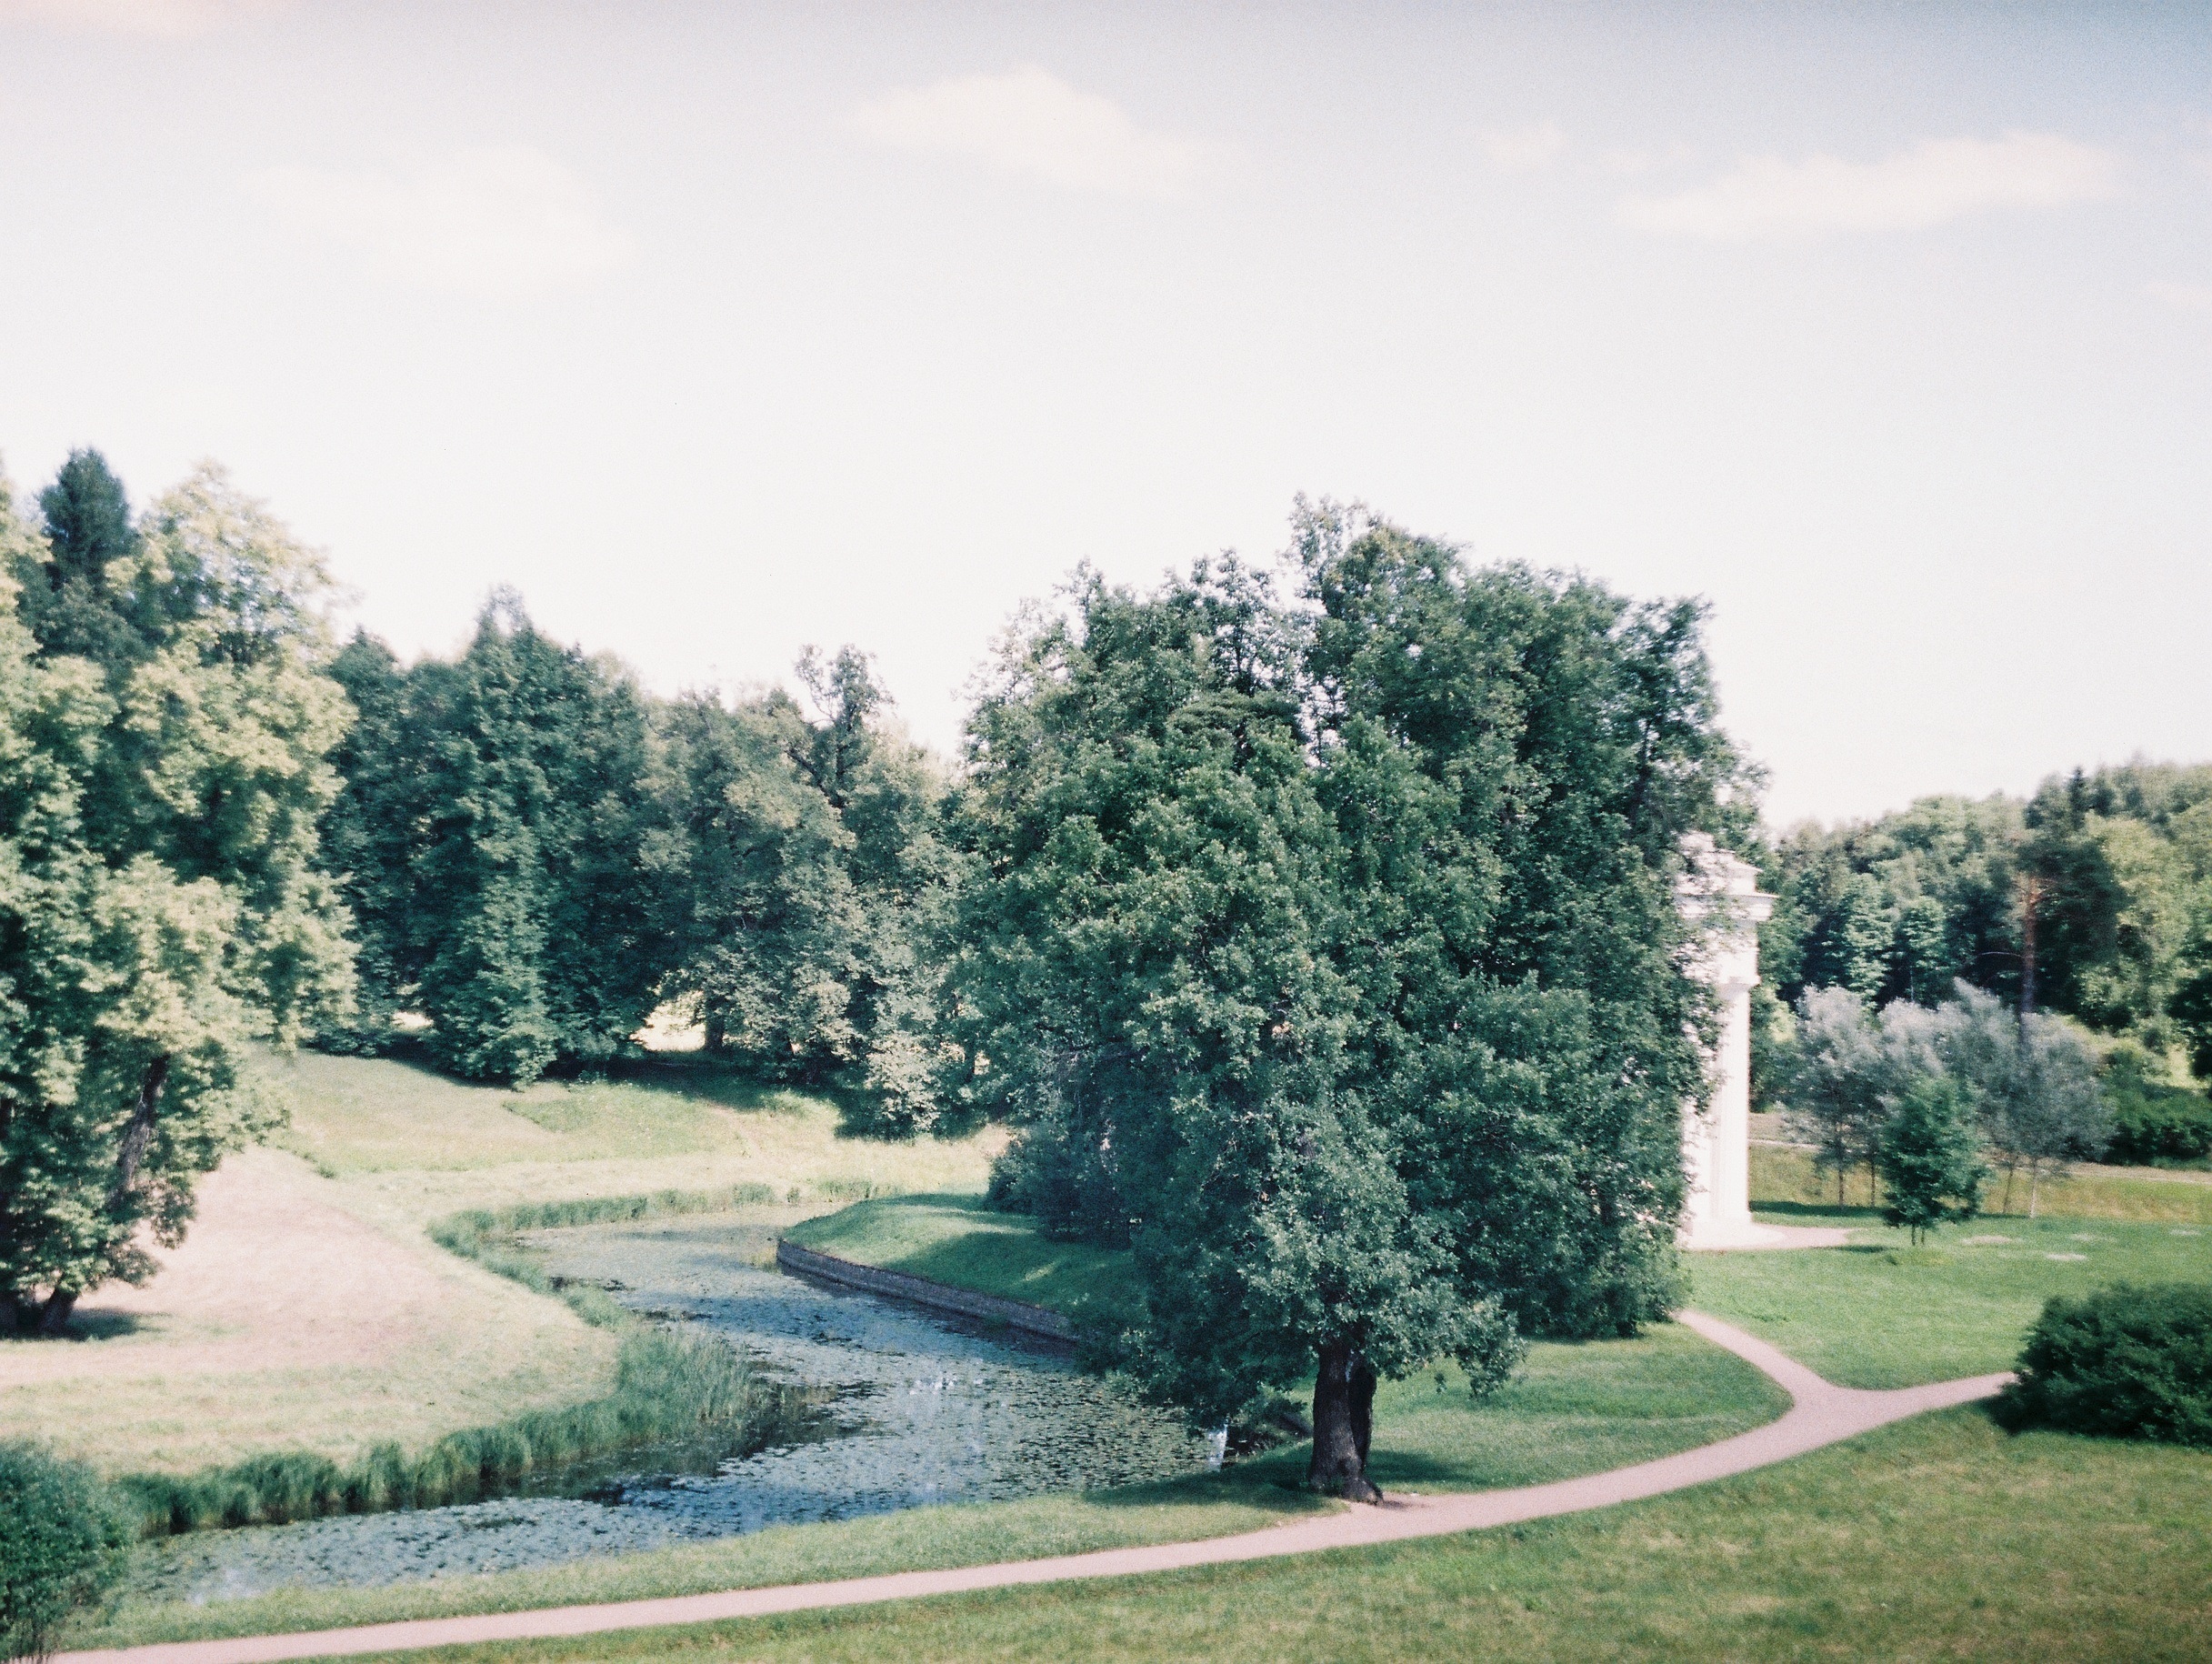
landscape, tree, grass, plant, lawn, meadow, flower, suburb, garden, shrub, estate, rural area, residential area, woody plant